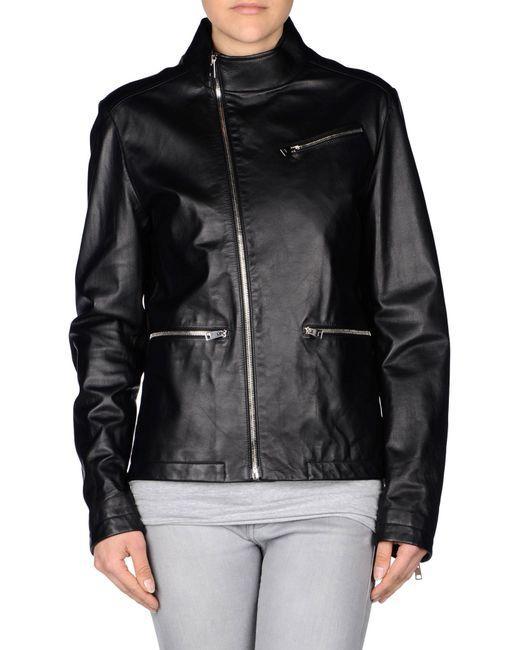
Schwarze Lederjacke mit langen Ärmeln für Damen